Riverside Terrace, Houston

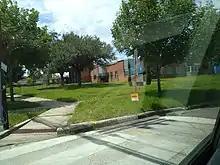
Lockhart Elementary School

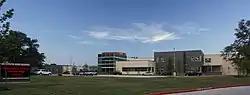
Energy Institute High School building on the site of the former Lockhart Elementary School building

The neighborhood is zoned to schools in the Houston Independent School District. The community is within Trustee District IV, represented by Paula M. Harris as of 2009.